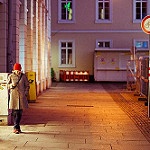
Label: street